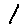
Label: 1